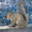
Label: squirrel